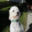
Label: dog